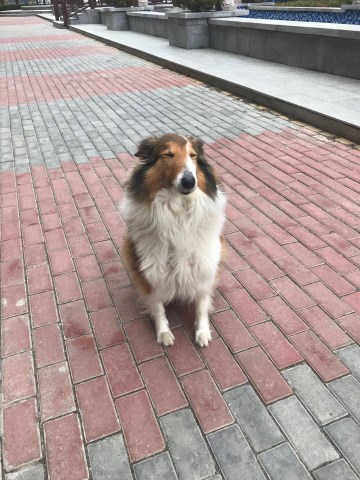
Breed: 227-n000094-collie